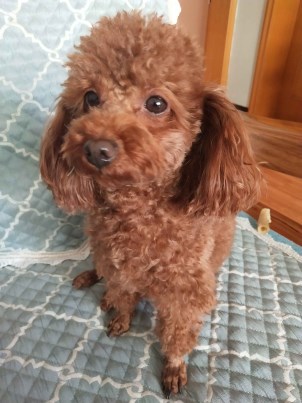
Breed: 7449-n000128-teddy